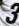
Number: 3